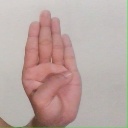
अक्षर: ब